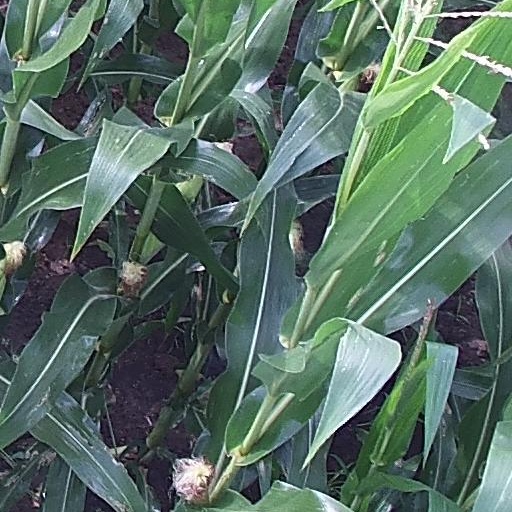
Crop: maize; corn